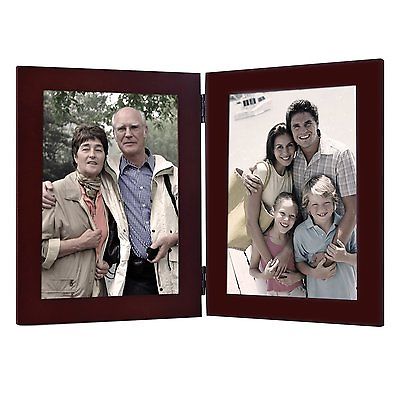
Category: table